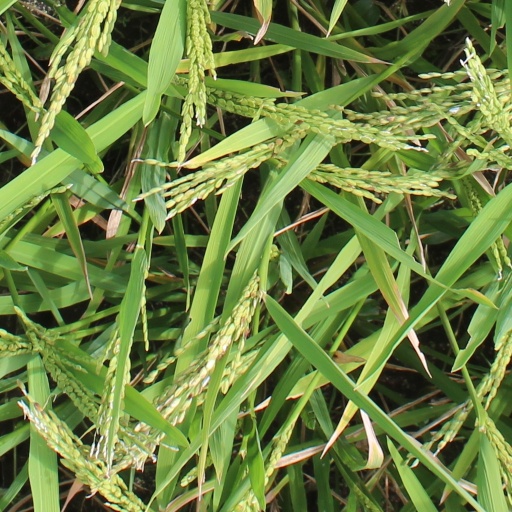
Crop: rice